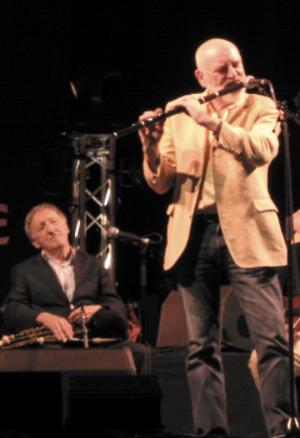
The Chieftains
The Chieftains i 2008
The Chieftains er en irsk folkemusikgruppe. Gruppen blev dannet i 1963, og var den første som nåede ud til et større internationalt publikum med traditionel irsk musik. Gruppen har også gjort sig bemærket ved et udstrakt samarbejde med musikere fra rock til country & western genren. Gruppen ledes af Paddy Moloney.